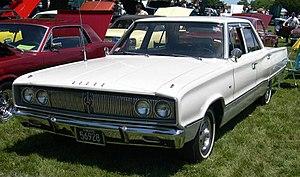
La Dodge Coronet est une berline américaine de marque Dodge fabriquée dans les années 1950 à 1970, partageant la même plate-forme que les Dodge Royal et Dodge Custom Royal, mais à l'origine moins cossue que ces dernières. Cependant, au tournant des années 1960, la Coronet passe elle aussi dans la gamme intermédiaire.